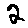
Label: 2